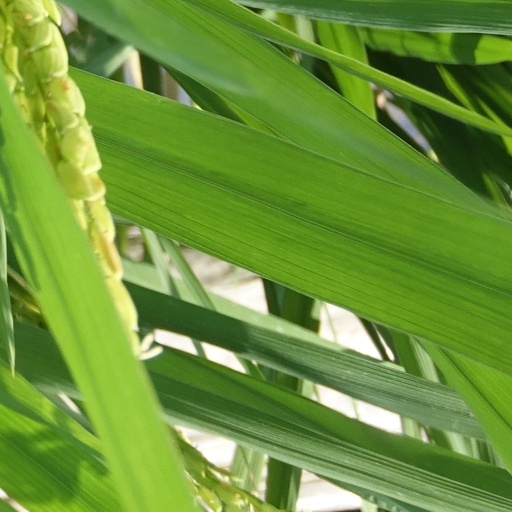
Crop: rice